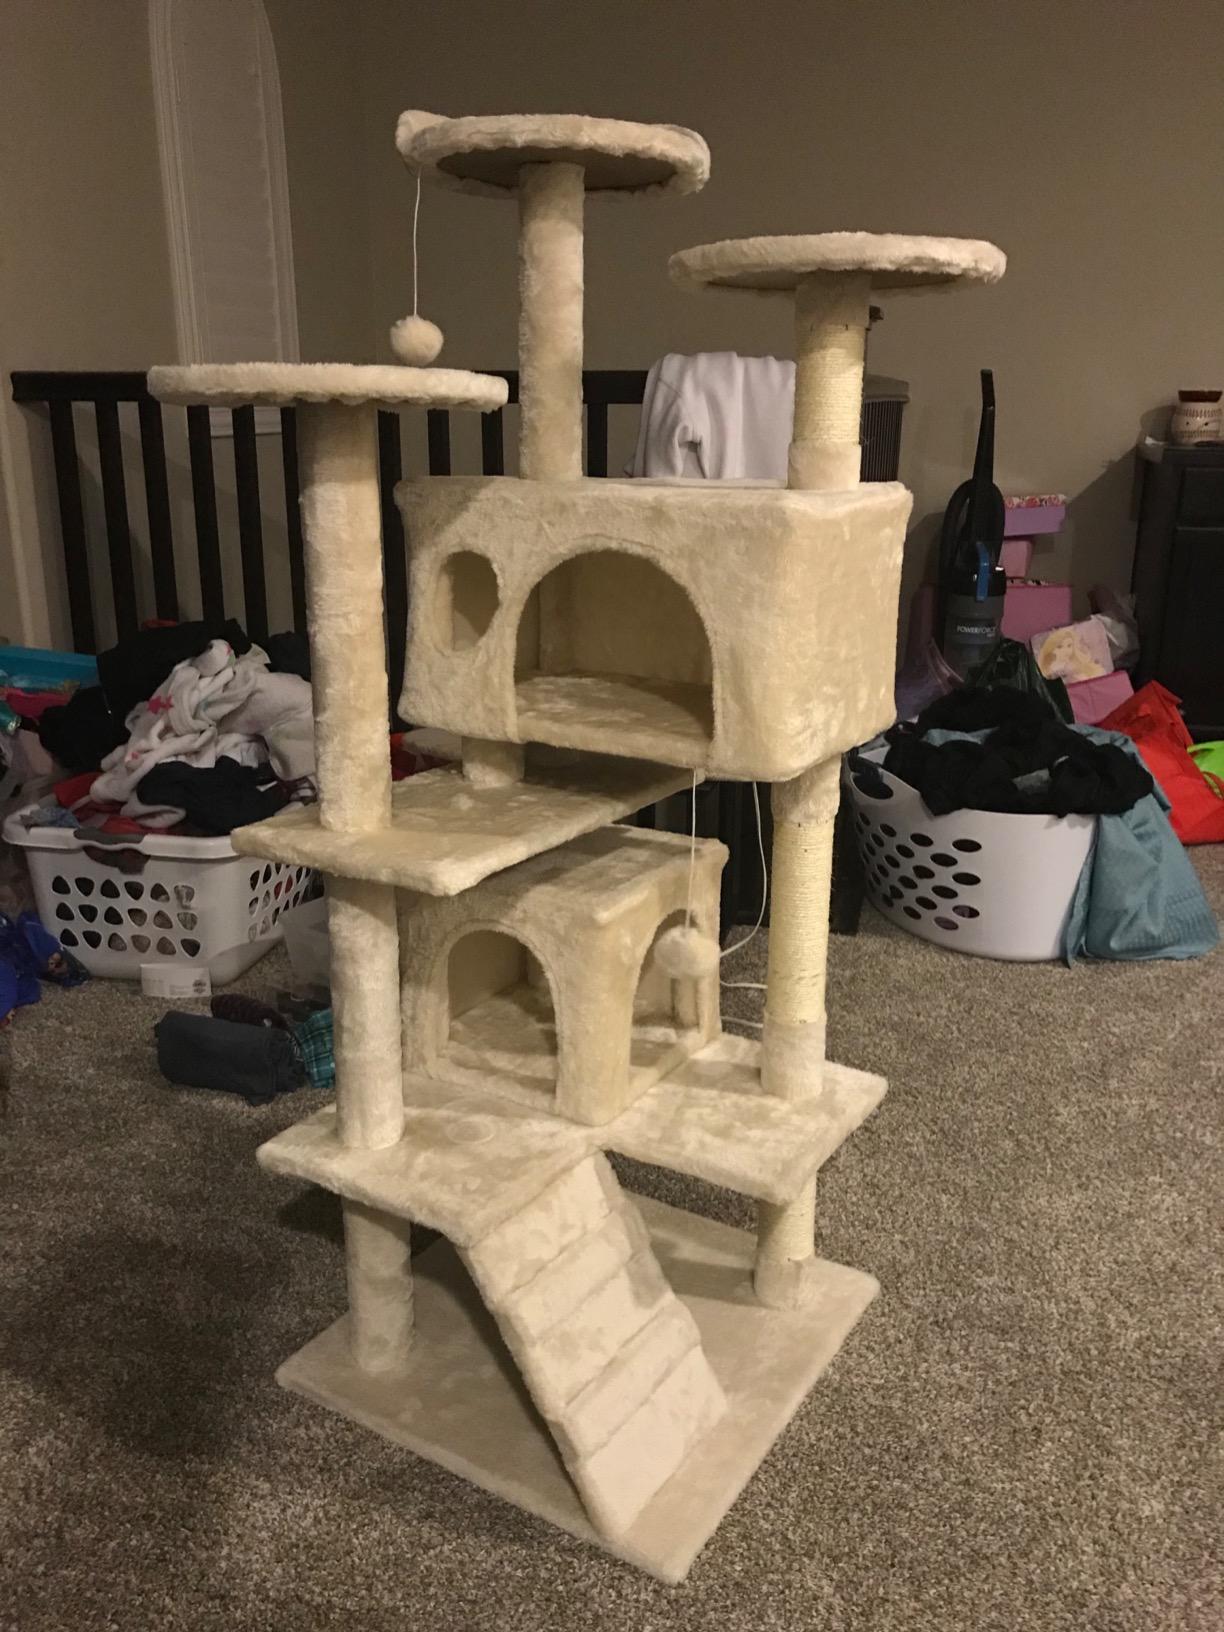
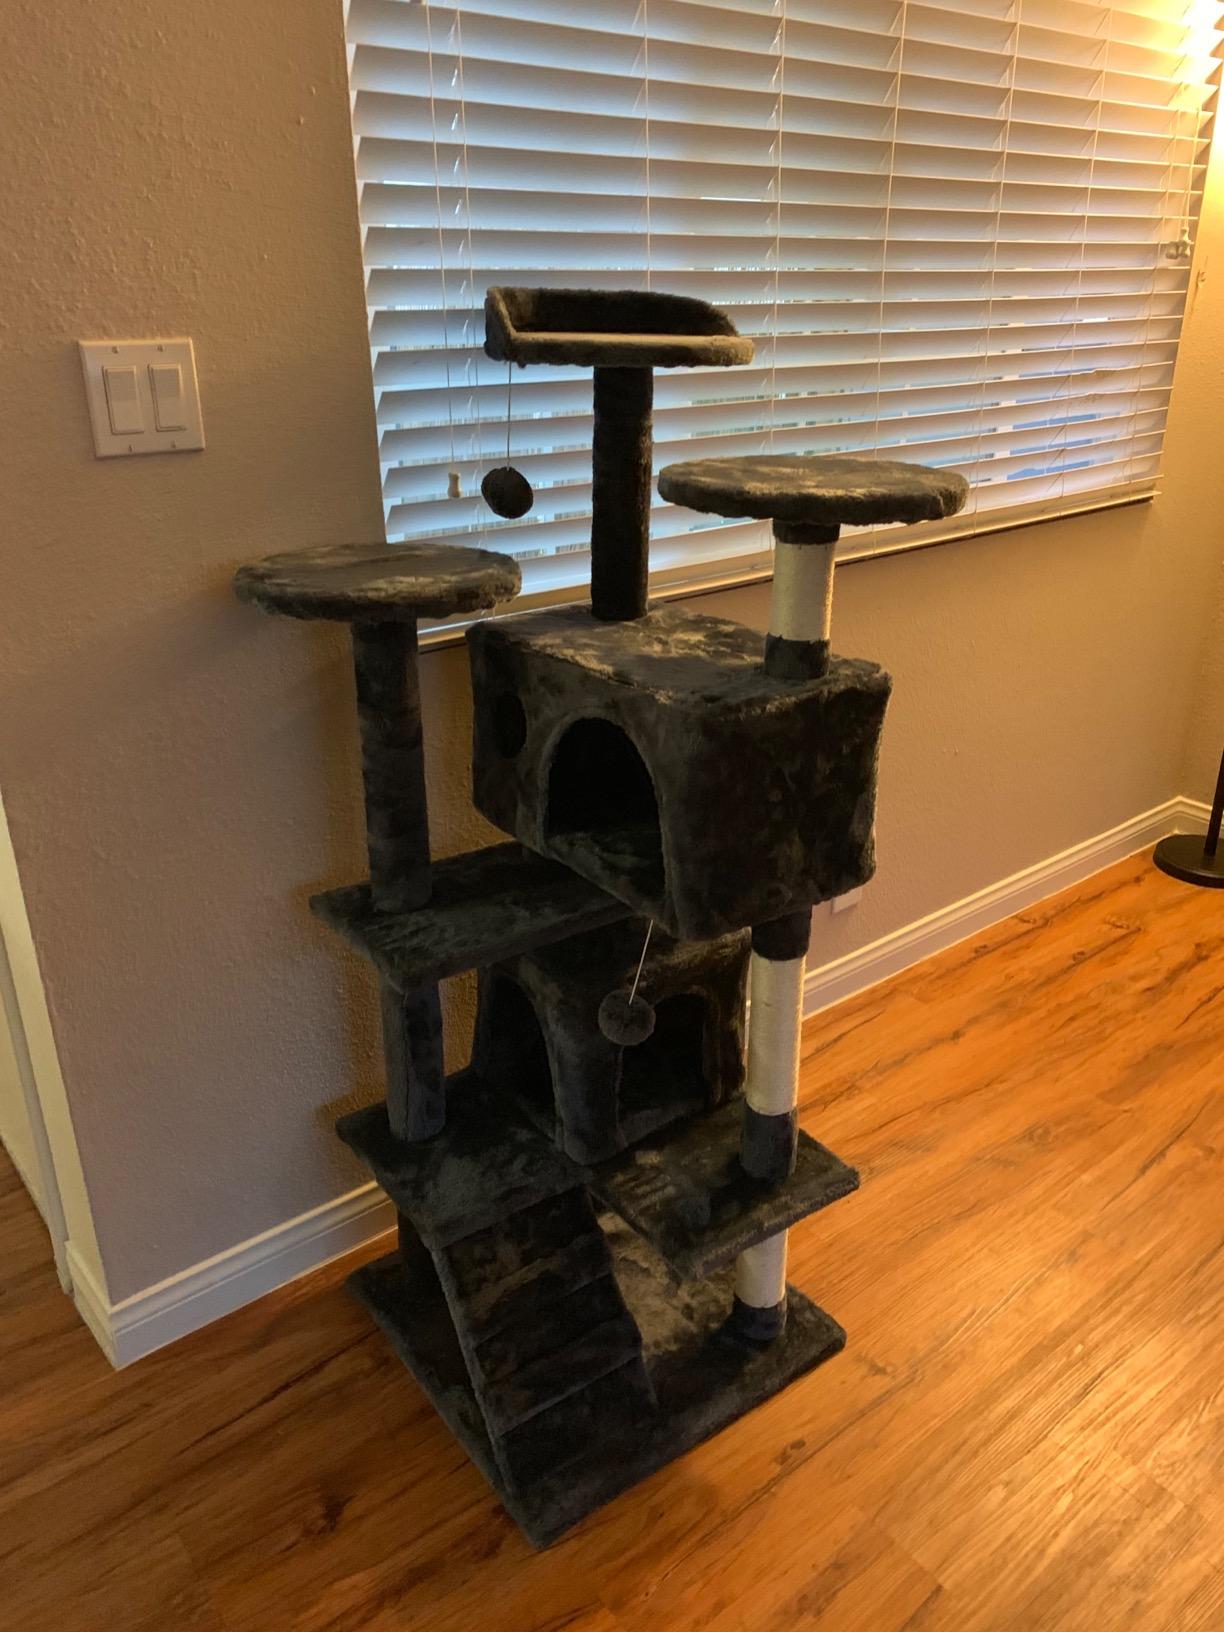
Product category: items_cat tree
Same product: no